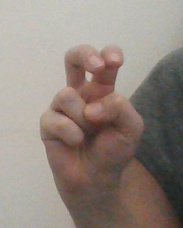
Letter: toot